1887 Indianapolis Hoosiers season

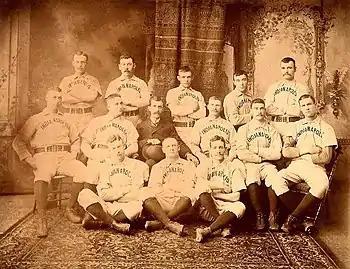
1887 Indianapolis Hoosiers

"Note: Pos = Position; G = Games played; AB = At bats; H = Hits; Avg. = Batting average; HR = Home runs; RBI = Runs batted in"